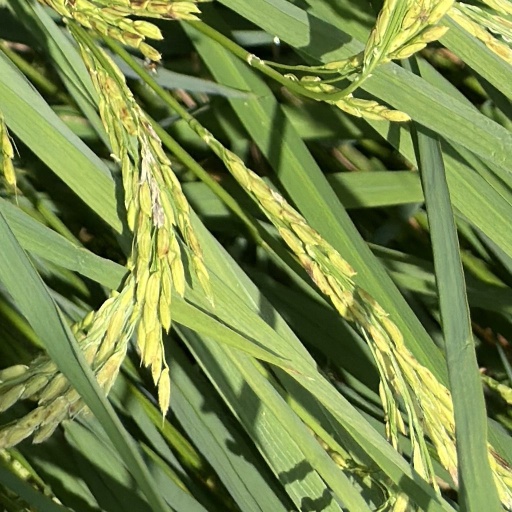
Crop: rice